Hunter Valley Coal Chain

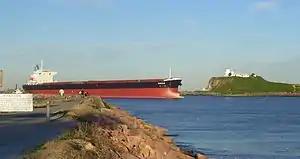
Bulk carrier Nicole entering Newcastle Harbour in August 2007

Port Waratah Coal Services Limited (PWCS) operates the main coal export facilities in Newcastle. The coal export facilities consist of two coal loading terminals, located on either side of the South Channel of the Hunter River. These are known as the Kooragang Coal Terminal, on Kooragang Island and the Carrington Coal Terminal in the suburb of Carrington. Each of those terminals comprises equipment for the delivery and storage of coal to the terminal and for the loading of coal onto vessels. PWCS leases the land on which the port is situated from the Government of New South Wales under an agreement which states that the port is maintained as a 'common user facility'.